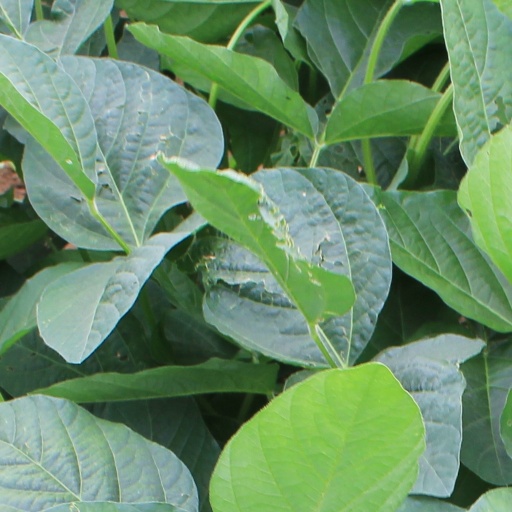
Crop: soybean